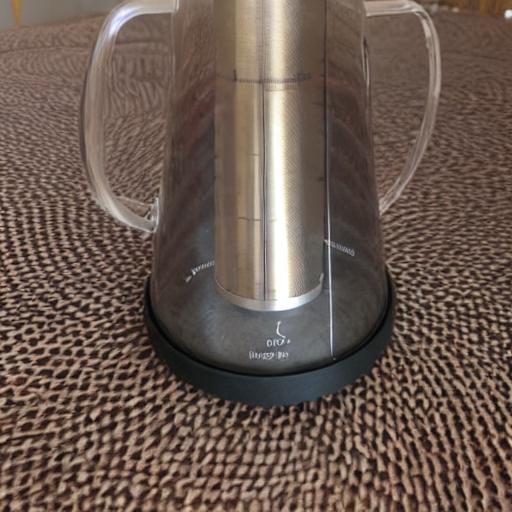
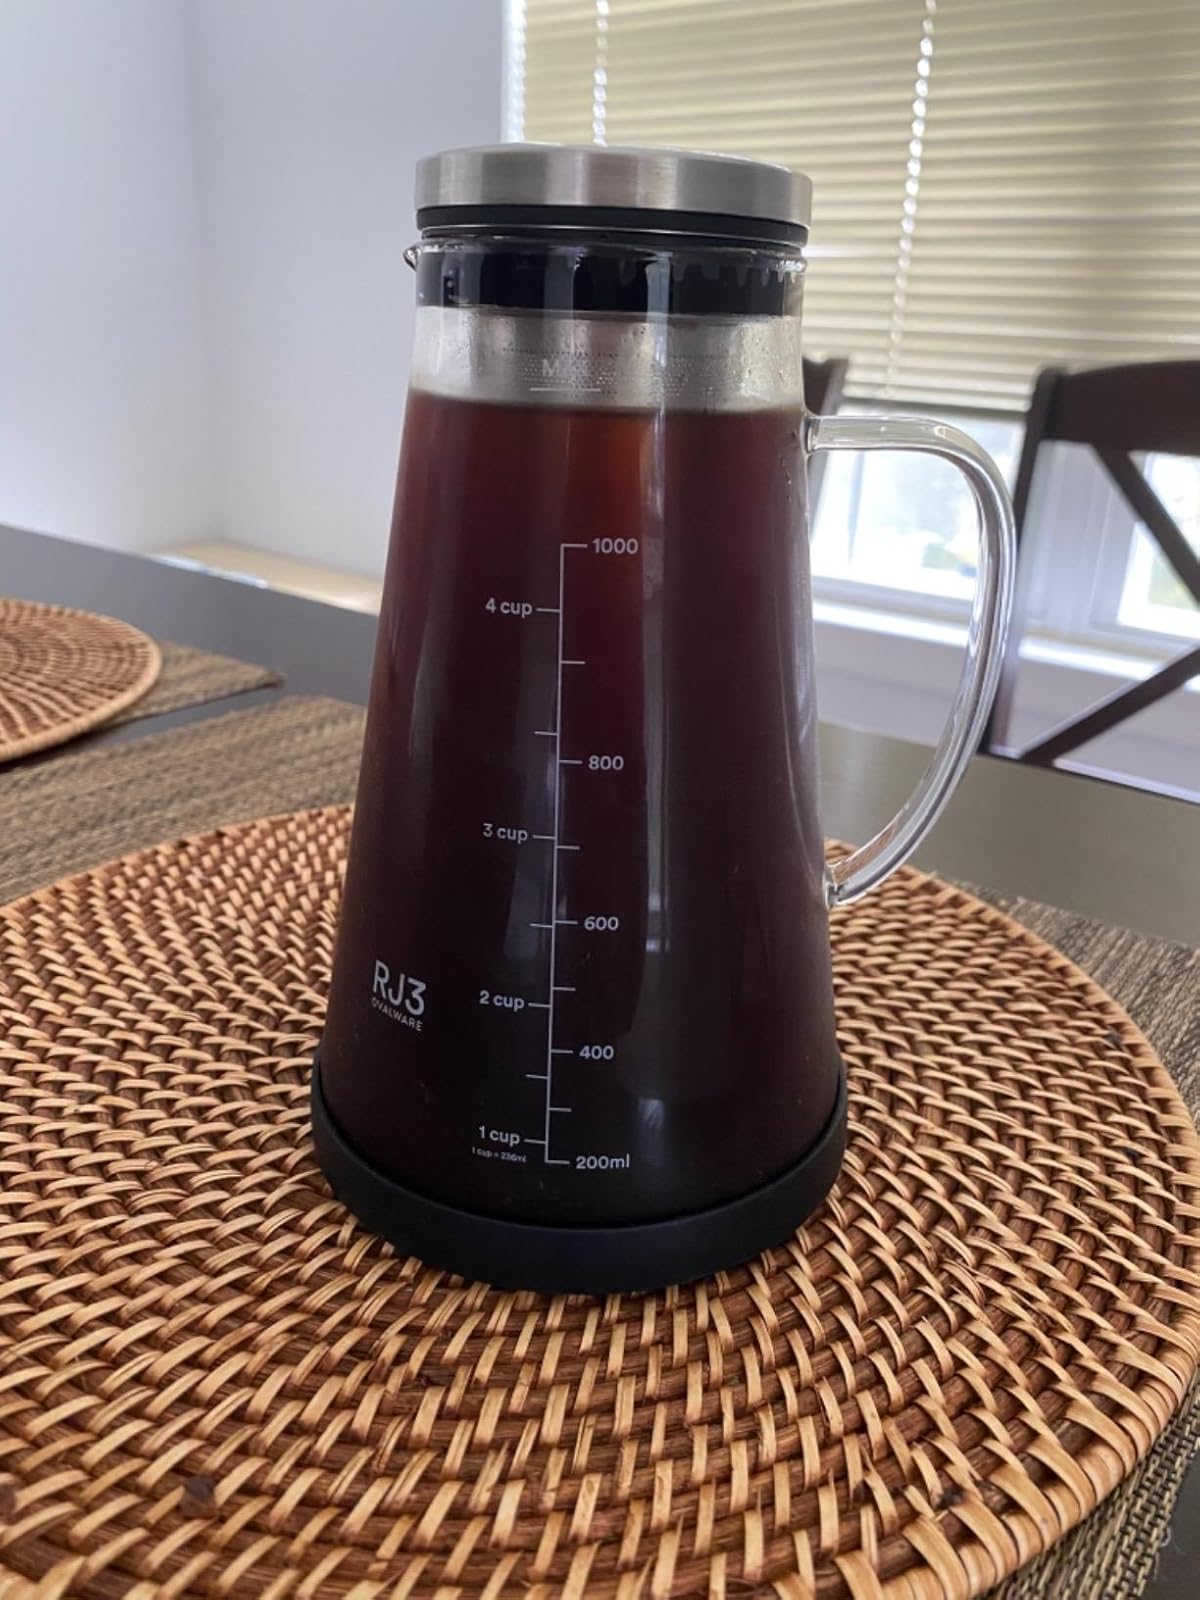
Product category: items_tea
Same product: no